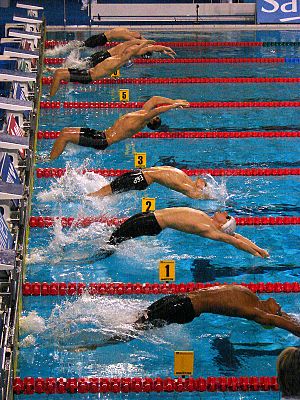
Rygcrawl
Billede lige efter startskuddet har lydt - EM 2008.
Billede lige efter startskuddet har lydt - EM 2008.
Rygcrawl er én ud af i alt fire stilarter indenfor svømmesporten. Rygcrawl minder til en vis grad om crawl, blot svømmet, liggende "på ryggen". Rygcrawl foregår ikke udelukkende på ryggen, men på skiftevis den ene og den anden side, idet man rotere fra den ene side til den anden. Rygcrawl er også den eneste af de nævnte svømmearter, hvor vejrtrækningen udelukkende foregår over vandet, i modsætning til de øvrige svømmearter, hvor udåndingen foregår under vand.